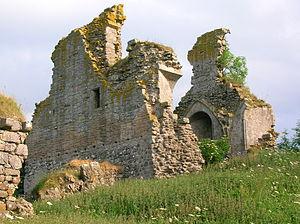
Cette liste recense les principaux châteaux du council area d'East Ayrshire en Écosse.